Church of Nuestra Señora de las Nieves (Cenizate)

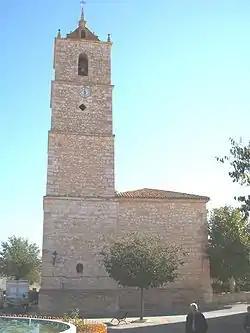

The Church of Nuestra Señora de las Nieves (Spanish: "Iglesia Parroquial de Nuestra Señora de las Nieves") is a church located in Cenizate, Spain. It was declared "Bien de Interés Cultural" ("good of cultural interest") in 1991.